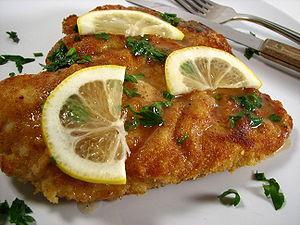
La piccata est un plat italien composé de fines tranches de veau sautées et servies avec une sauce à base de jus de citron, de câpres et de beurre. La viande est attendrie, assaisonnée, roulée dans la farine, puis sautée à l'huile d'olive jusqu'à l'obtention d'une croûte dorée de chaque côté. La sauce est obtenue en déglaçant le fond de la poêle à l'aide de vin blanc, avant d'ajouter le jus de citron, les câpres et le beurre. La sauce est ensuite servie sur la viande, parsemée de persil et éventuellement décorée à l'aide de rondelles de citron.